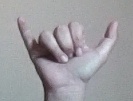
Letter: ya